Artaud (album)

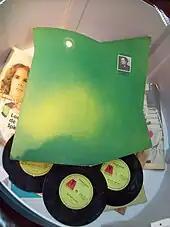
The original packaging on display at the National Library. As seen in this copy, the cover was usually perforated to be nailed or hanged to a wall due to its unique design.

The original album cover is notorious for its unique "irregular trapezoid" shape, featuring a green and yellow composition that alludes to a phrase written by Antonin Artaud in 1937, which can be read in the record's booklet: "Are not green and yellow each of the opposite colors of death, green for resurrection and yellow for decomposition and decay?" A small photograph of the poet appears in its right upper angle. "Artaud"s cover was based on a sketch by Spinetta and designed by , a designer, photographer and plastic artist (who has later stood out for being the author of graphic designs related to Pedro Almodóvar's films), who also did the artwork of several other Argentine rock artists of the 1970s, such as Moris, Crucis, Pappo's Blues, Billy Bond y La Pesada del Rock and Roll and Sui Generis. Gatti has said that the aim was to make "a disturbing and uncomfortable object, something that annoys", and has described it as a product of its time, when feelings of challenging the established were prevalent among the youth. He also recalled in 2013: "The album I think was more a conclusion of Luis that was super excited with Artaud and before the record we were already talking about him and other French poets. So it was normal for that record to come out. [...] We were in the present and what really interested us was having fun. Perhaps of all of us it was Luis who had the most cultural and perishable pretensions.